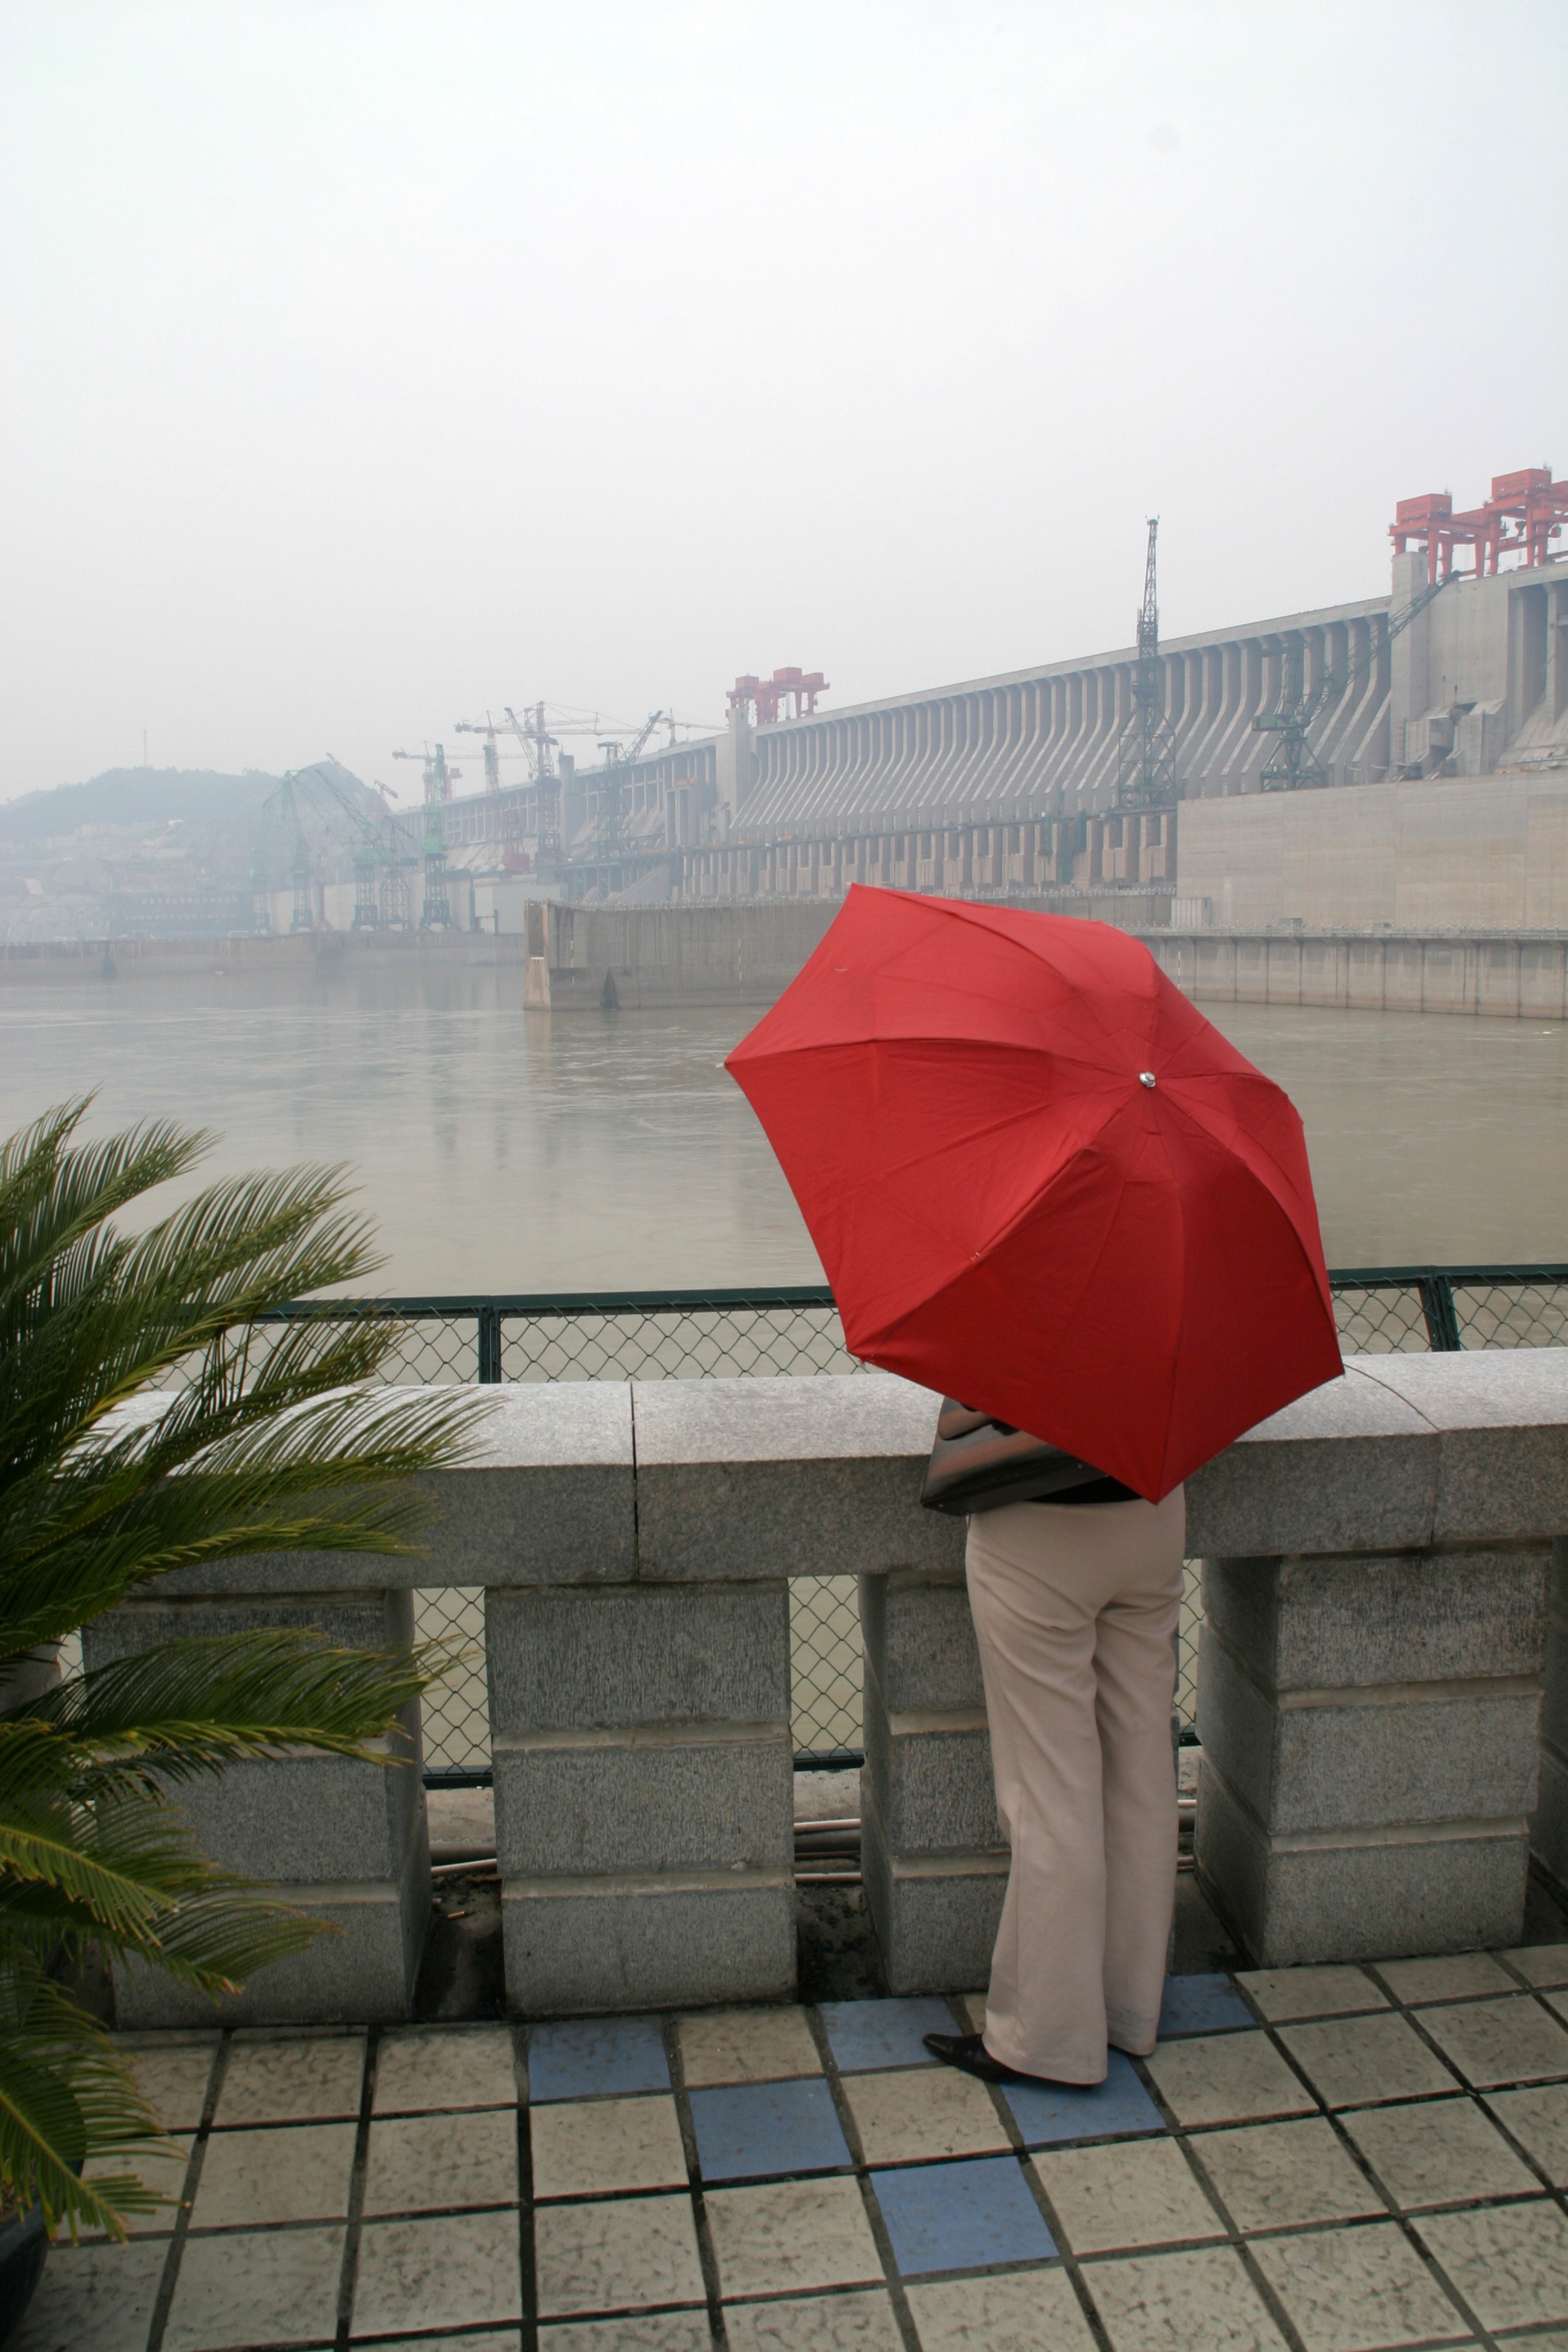
screen, sea, tree, water, sky, morning, vacation, red, umbrella, dam, parasol, china, shade tree, three gorges